Auto Freight Transport Building of Oregon and Washington

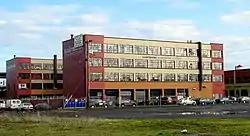
Auto Freight Transport Building in 2010

The Auto Freight Transport Building of Oregon and Washington, also known as East Side Terminal and Eastbank Commerce Center, in southeast Portland in the U.S. state of Oregon is a four-story commercial structure listed on the National Register of Historic Places. Built in 1924, it was added to the register in 2005.